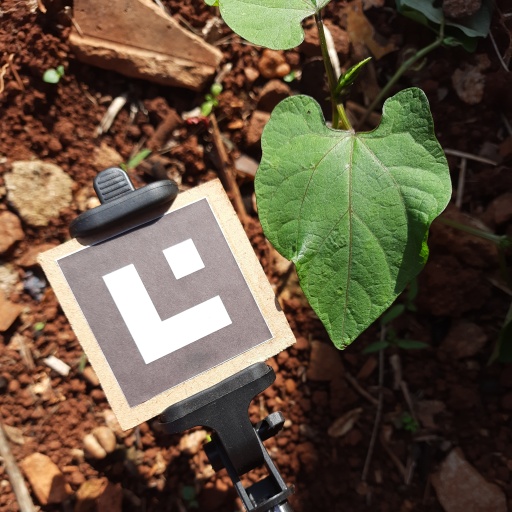
Observations: wavy surface, no eating holes, under sunlight